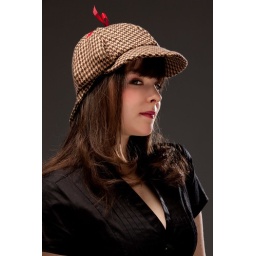
Classic brown houndstooth deerstalker style hat in a warm winter wool.